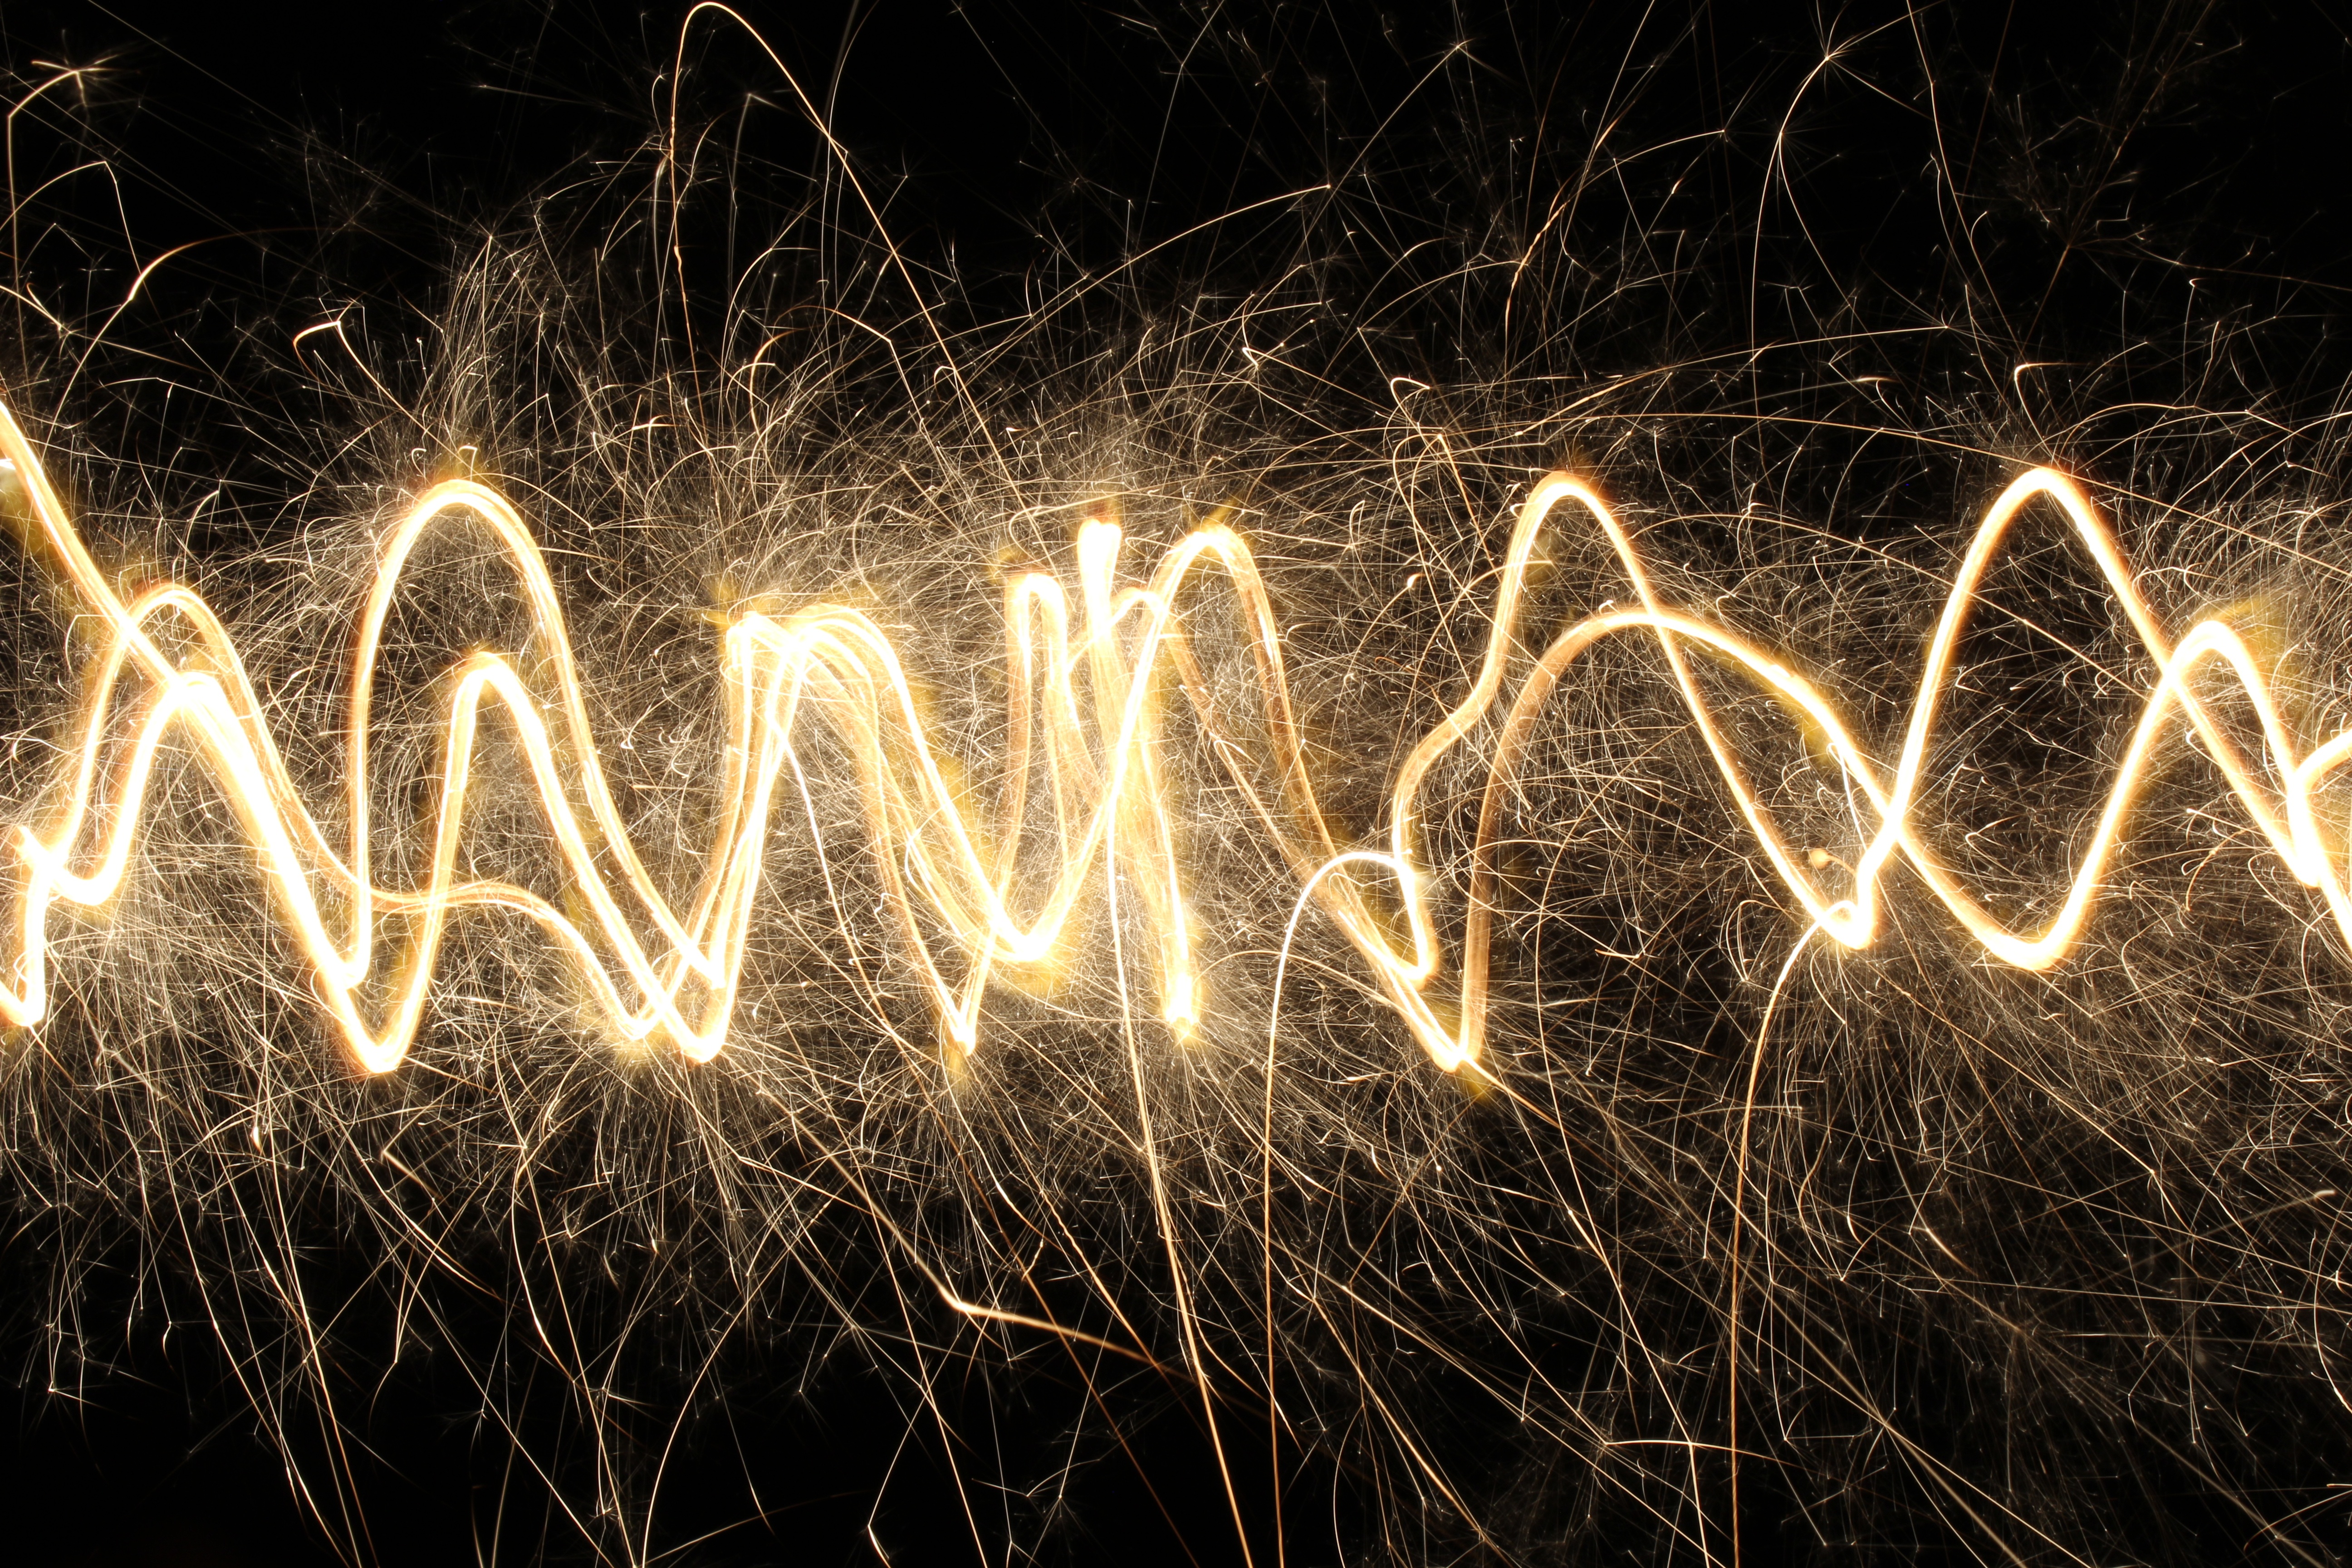
light, night, recreation, sparkler, celebration, fire, darkness, colorful, festive, festival, waves, fireworks, event, new year's eve, outdoor recreation